Mall Airways

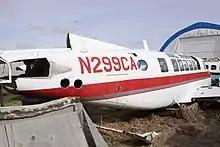
Mall Airways Beechcraft Model 99 (N299CA) stored at Calgary/ Springbank Airport

Mall Airways was an American regional airline which operated throughout the northeastern United States and eastern Canada from 1973 to 1989. The carrier operated a mixed fleet of Beechcraft 1900, Piper Navajo Chieftains, Beech 99 Airliners, and also occasionally utilized a Beech King Air 90 as a back-up aircraft. The airline was based in Albany, New York, and was acquired by Business Express Airlines in September, 1989. Business Express retained both BE1900C, N15394 and N15503.